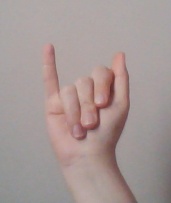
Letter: meem